Dodge WC series

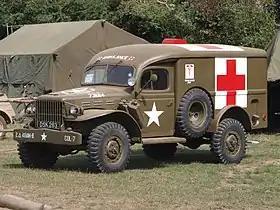
1943 WC-54 Ambulance

Carryall trucks with a nominal carrying capacity of . The , and followed engineering patterns T-207, T-211 and T-215 respectively — whereas the and were T-112, rear-wheel drive only models, retaining civilian bodywork with bulbous fenders.